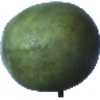
Label: Mango 1